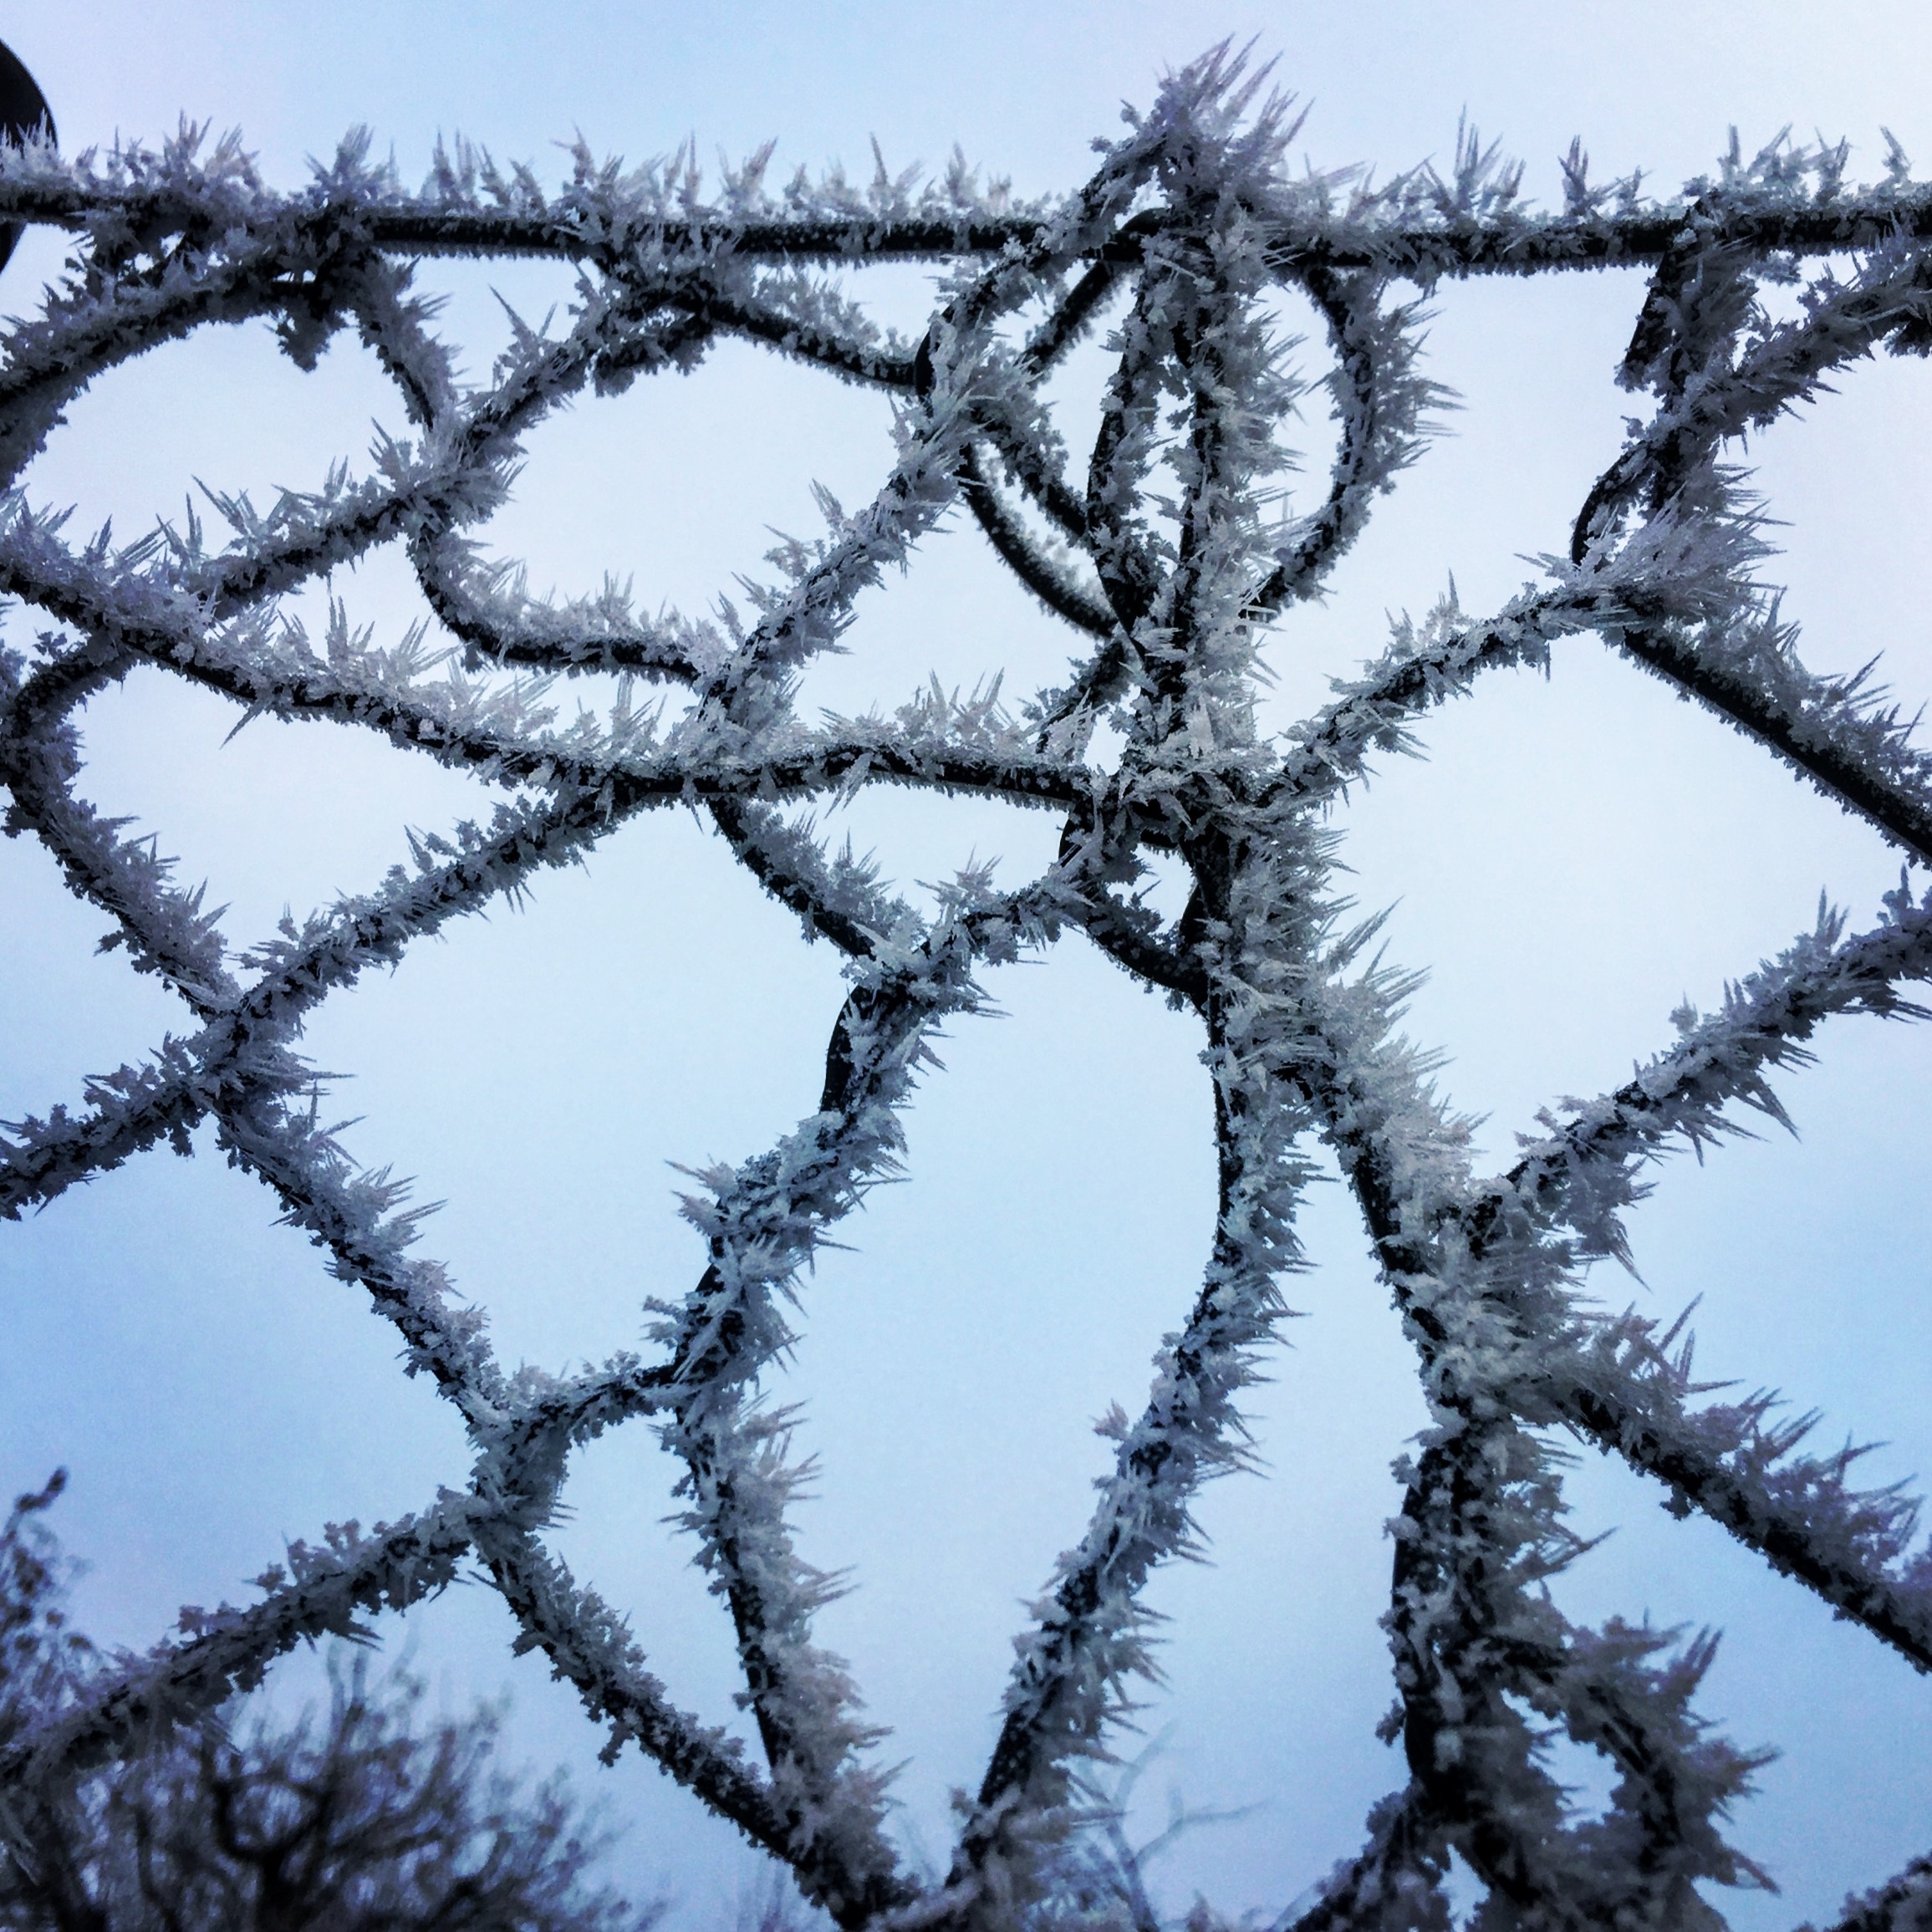
tree, branch, snow, cold, winter, plant, frost, ice, weather, fir, season, twig, conifer, spruce, freezing, impression, eiskristalle, woody plant, land plant, outdoor structure